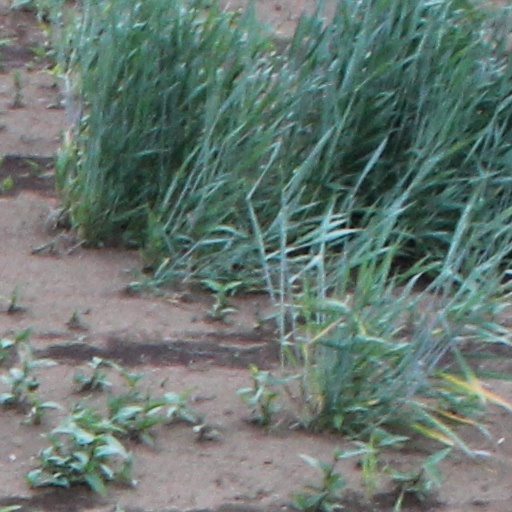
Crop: wheat